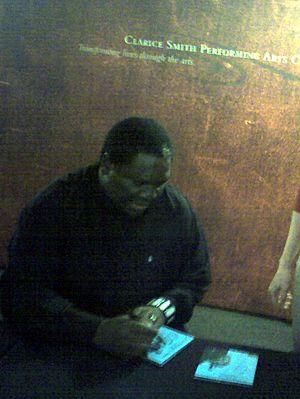
Vusi Sidney Mahlasela Ka Zwane est un chanteur, compositeur, interprète et guitariste sotho sud-africain autrefois impliqué dans la lutte contre l'Apartheid en Afrique du Sud.